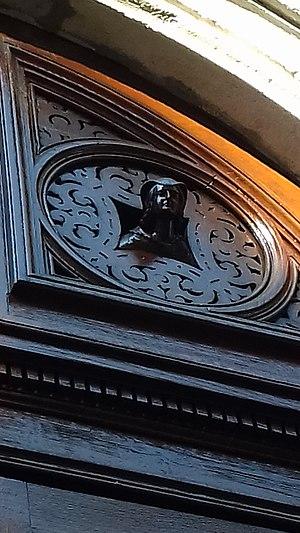
Porte 60 av Foch Lyon 6èarrdt détail sup gauche
Le 6ᵉ arrondissement de Lyon est l'un des neuf arrondissements de Lyon, commune française située en région Auvergne-Rhône-Alpes. Il est créé le 17 juillet 1867, la partie nord-est du parc de la Tête d'or lui étant rattachée le 17 décembre 1894.